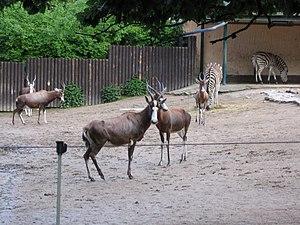
Le Blesbok, aussi appelé Damalisque à front blanc, est une espèce de mammifère de la famille des bovidés qui se rencontre au sud de l'Afrique. C'est une antilope de taille moyenne, originaire de la Province du Cap en Afrique du Sud.